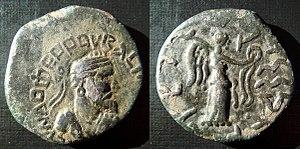
Le royaume indo-parthe a été dirigé par la dynastie Gondopharide et par d'autres dirigeants issus d'un groupe de « rois » d'Asie centrale qui ont régné sur une partie de l'actuel Afghanistan, du Pakistan et du nord-ouest de l'Inde au cours du ou juste avant le Iᵉʳ siècle. Sur la majeure partie de leur courte histoire, les Gondopharides ont tenu Taxila comme leur lieu de résidence, mais au cours de leurs dernières années d'existence cette capitale s'est déplacée entre Kaboul et Peshawar. Ces rois ont traditionnellement été appelés indo-parthes, car leur monnaie s'est souvent inspirée de celles de la dynastie des Arsacides. Mais ils appartenaient probablement à un plus large groupe de tribus iraniennes qui vivaient à l'est des Parthes. Par ailleurs il n'y a aucune preuve que tous les rois qui prirent le titre de Gondopharès, qui signifie « Porte de la Gloire », aient eu le moindre lien avec le premier Gondopharès.
8 juillet : formation d'une île près de Délos. Un tremblement de terre frappe plusieurs villes de l'Asie, dont Éphèse et Nicéphore.